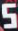
Number: 5